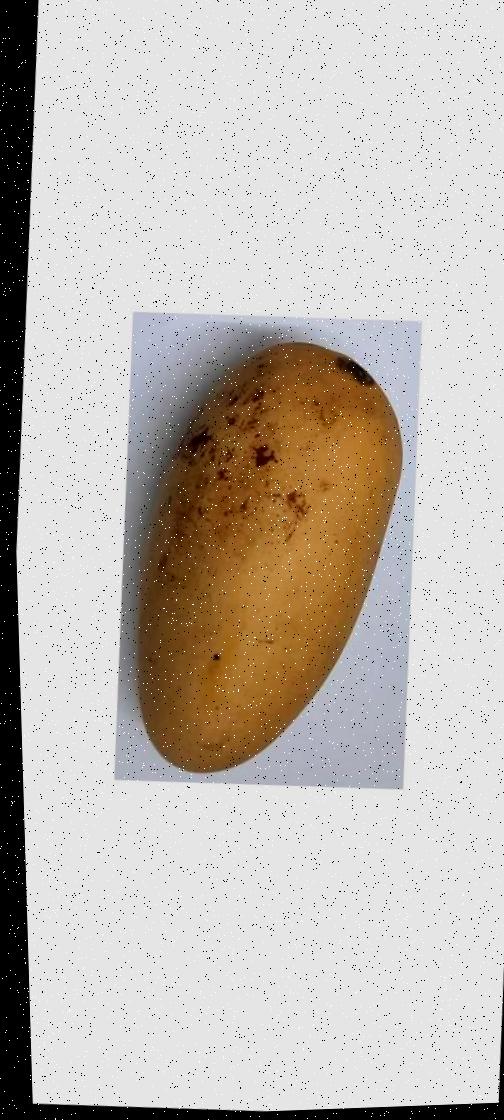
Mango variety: Katimon